2024

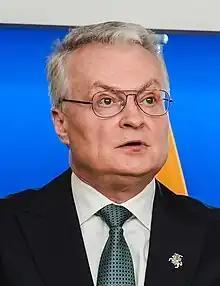
Incumbent president Gitanas Nausėda wins a landslide victory on May 26 in the 2024 Lithuanian Presidential Election for a second term in office.

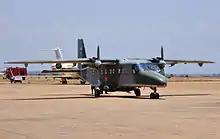
A plane crash on June 10 near Chikangawa, Malawi, kills nine people, including Vice President of Malawi Saulos Chilima

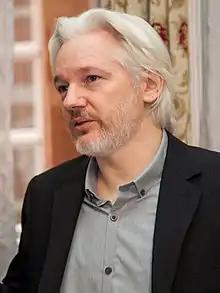
Julian Assange was freed from prison on June 24

February 8 – 2024 Pakistani general election: Independent politicians, most of whom are members of the banned political party Pakistan Tehreek-e-Insaf, win a plurality of seats in the National Assembly.